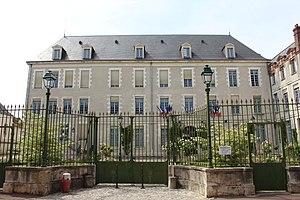
Hôtel de ville de Montargis.